Negaunee State Bank Building

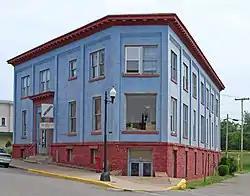

The Negaunee State Bank Building, also known as the Old Bank Building, is a bank building located at 331 Iron Street in Negaunee, Michigan. It was listed on the National Register of Historic Places in 1995.